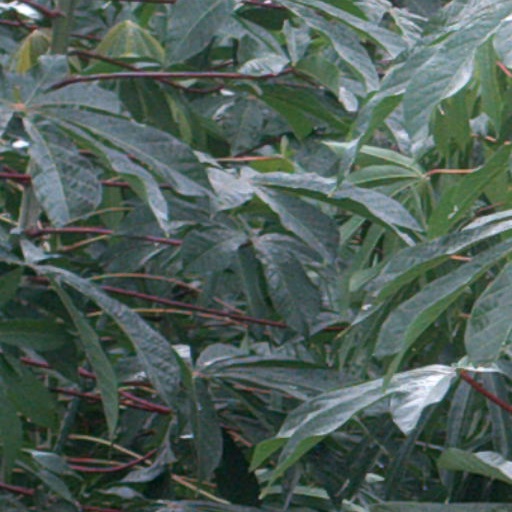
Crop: cassava